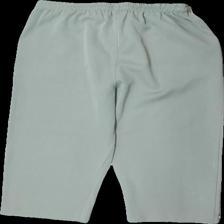
View: back
Type: Trousers
Category: Ladies
Brand: Missing
Colors: Green
Material: 100% Polyester
Cut: Cropped
Season: Spring
Price range: 50-100
Recommended usage: Reuse
Description: Green cropped trousers